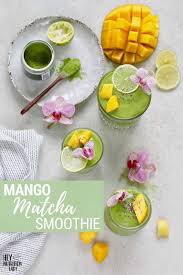
Label: Mango